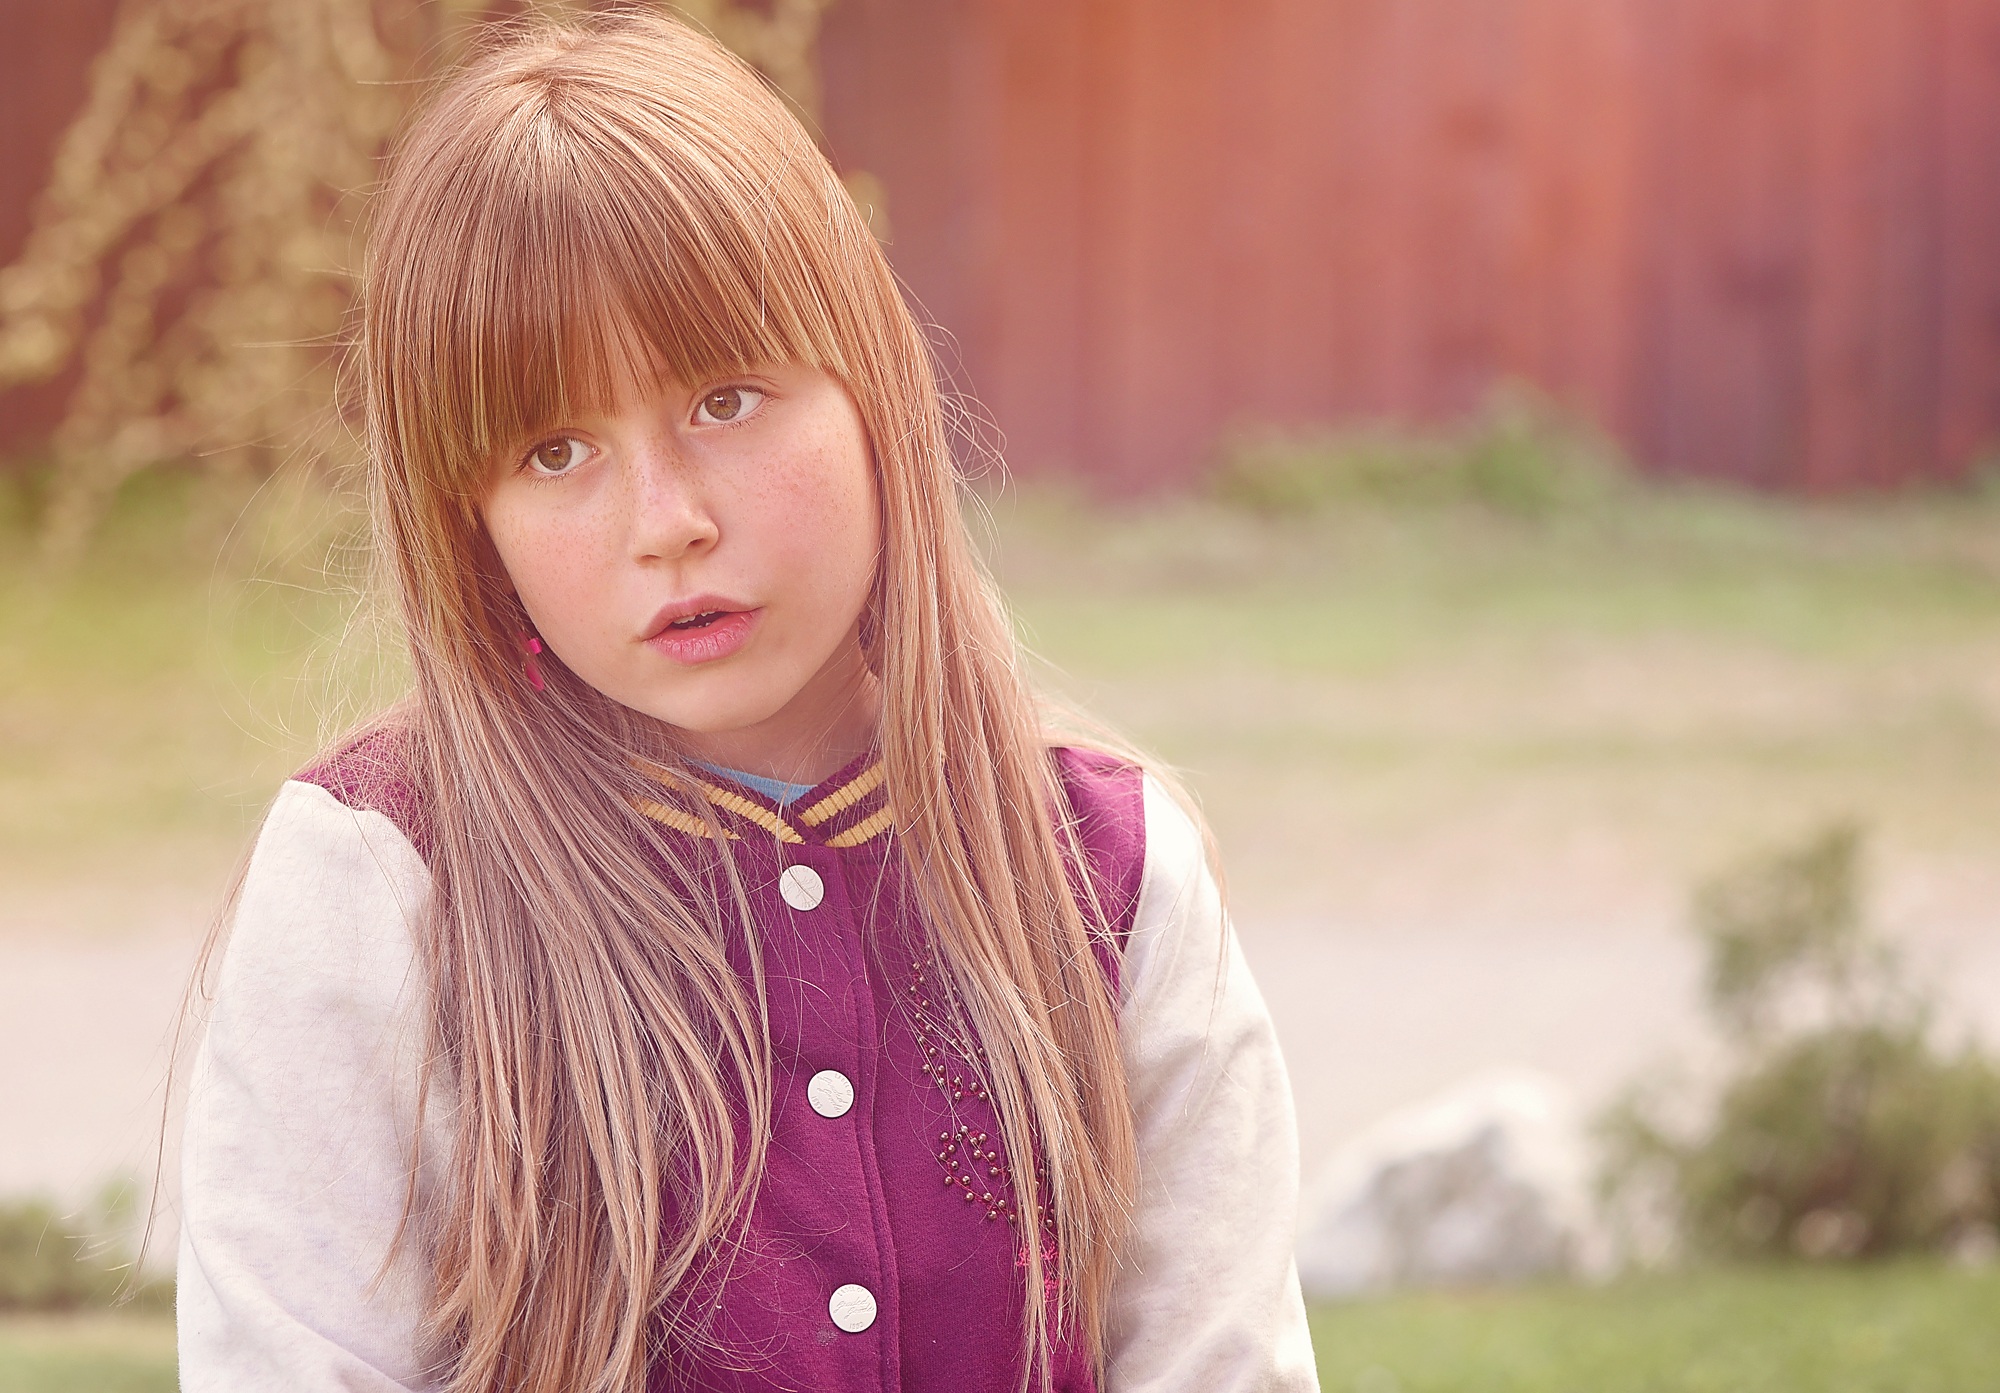
person, people, girl, hair, photography, flower, female, portrait, model, spring, color, child, human, lady, pink, facial expression, hairstyle, smile, long hair, face, dress, eye, skin, beauty, blond, out, brown hair, portrait photography